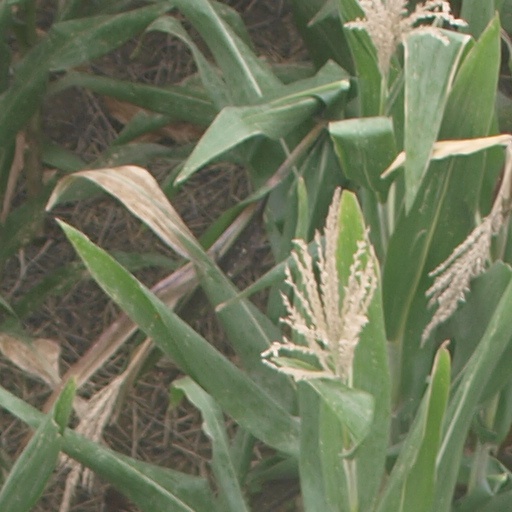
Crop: maize; corn